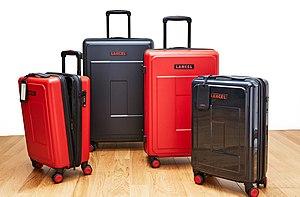
Collection de valises Lancel